Caligula (horse)

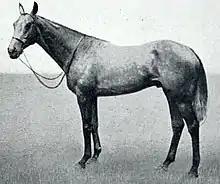
Caligula in 1920.

Caligula (1917 – after 1936) was an Irish-bred British-trained Thoroughbred racehorse and sire. He was unraced as a two-year-old in 1919 before emerging as a top-class stayer in the following year. In his first eight races as a three-year-old he won a minor race at Newmarket and the Ascot Derby but looked outpaced when tried over shorter distances. He recorded his biggest win on his final appearance when he recorded an upset victory over a strong field in the St Leger. After being briefly exported to India he stood as a breeding stallion at various European locations but had little success as a sire of winners.